List of premiers of Quebec by time in office

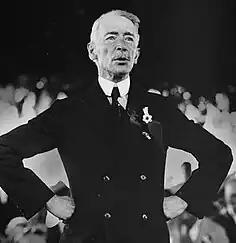
Louis-Alexandre Taschereau, the longest consecutively serving premier

The premier of Quebec is the head of government of Quebec. Since Canadian Confederation in 1867, there have been 32 premiers who have formed 37 Quebec ministries. The first premier, Pierre-Joseph-Olivier Chauveau, took office on July 15, 1867. The position does not have term limits. Instead, premiers can stay in office as long as their government has the confidence of a majority in the National Assembly of Quebec under the system of responsible government. Under this system, Maurice Duplessis was Quebec's longest-serving premier, holding office for a total of 18 years and 82 days over two non-consecutive terms.